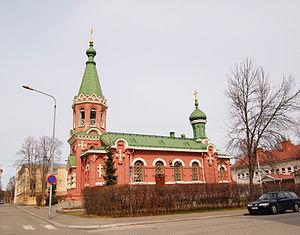
La cathédrale Saint-Nicolas est la cathédrale de la paroisse orthodoxe de Kuopio en Finlande et la primatiale de Finlande.